Gemma Chan

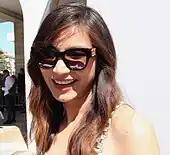
Chan at the premiere of "Don't Worry Darling" in 2022

In 2020 Chan starred alongside Meryl Streep in Steven Soderbergh's comedy "Let Them All Talk". She portrayed Karen, a literary agent who has a "maybe-romance" with her client's nephew. The film premiered on HBO Max to positive reception. That same year, Chan was the fifteenth recipient of the Women In Film Max Mara Face of the Future award, given for her "distinguished acting achievements" and "personal embodiment of timeless style and grace". Chan voiced the warrior princess Namaari, the antagonist of the Disney animated film "Raya and the Last Dragon", which premiered in March 2021. The film was received positively by critics. That May, she briefly produced "Hold Still, Vincent", a podcast about the 1982 murder of Vincent Chin. It was subsequently pulled from distribution by the producing team after it was revealed that the podcast's production company did not consult with Chin's estate during the project. November 2021 saw the release of the Marvel Studios film "Eternals", in which she starred as Sersi, a member of the titular race. This was her second role in the Marvel Cinematic Universe after "Captain Marvel" (2019).